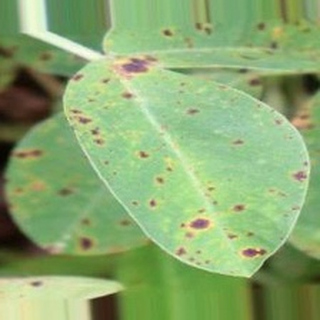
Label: groundnut_late_leaf_spot